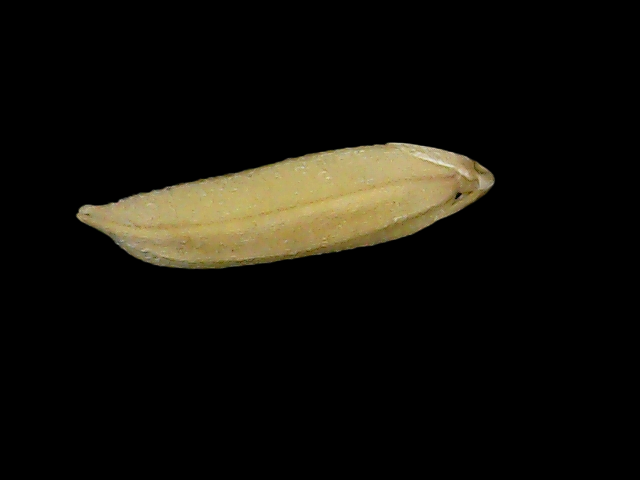
Rice variety: Bd85